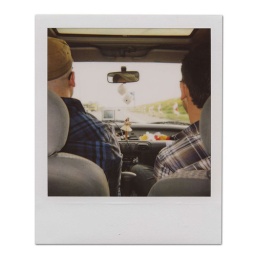
Michael &amp;amp; Marcel on the road in Michael's bad-ass car